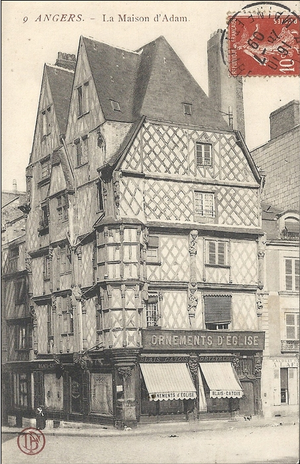
Photo de la Maison d'Adam, prise au début du XXe siècle, avant les restaurations.
La maison d'Adam, également appelée maison d'Adam et Ève ou de l'Arbre-de-Vie, est une maison à colombages située au cœur de la ville d'Angers, au croisement de la rue Montault et de la place Sainte-Croix, juste derrière la cathédrale. C'est un des témoignages architecturaux du patrimoine médiéval existant encore de nos jours, puisqu'elle fut construite vers 1491. Elle accueille aujourd'hui la Maison des artisans d'Angers.